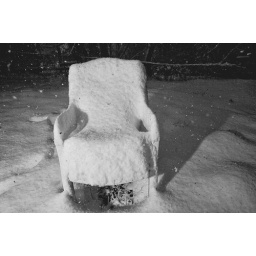
white chair in snow